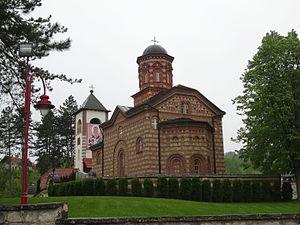
Lelić est un village de Serbie situé sur le territoire de la Ville de Valjevo, district de Kolubara. Au recensement de 2011, il comptait 490 habitants.
Le monastère de Lelić est un monastère orthodoxe serbe situé à Lelić, dans le district de Kolubara et sur le territoire de la Ville de Valjevo en Serbie.